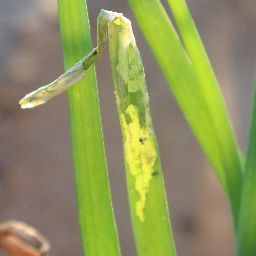
Label: Iris yellow virus